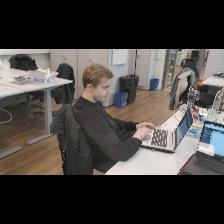
Label: Human